Hockey Dad

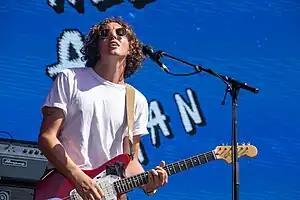
Stephenson performing at Falls Festival in Byron Bay, 2018

Hockey Dad are an Australian surf rock duo from Windang, New South Wales, formed in 2013. The duo consists of lead vocalist and guitarist Zach Stephenson (born 15 November 1994) and drummer Billy Fleming (born 7 July 1996). The band's discography contains one EP, "Dreamin'" (2014), and four studio albums, "Boronia" (2016), "Blend Inn" (2018), "Brain Candy" (2020), "Rebuild Repeat" (2024).